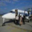
Label: airplane